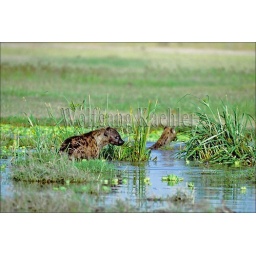
Kenya,amboseli nat'l park spotted hyaenas playing in water